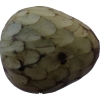
Label: cherimoya